Mantle Site

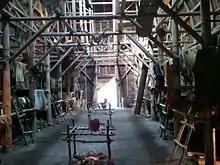
Interior of reconstructed Huron-Wendat long house, Huron-Wendat Museum in Wendake, Quebec

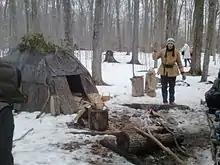
Huron maple syrup demonstration, Bruce's Mill Conservation Area, Stouffville, Ontario

With the discovery of the Mantle Site by Lebovic Enterprises, Archaeological Services Inc. was contracted to complete an evaluation of the site's significance. A decision was made to preserve about 5% of the original Mantle Site, primarily along the bank of the creek. The site was documented and over 150,000 artifacts were removed for study and interpretation at McMaster University and the University of Toronto. Because of their national significance, the artifacts will be safeguarded by the Canadian Museum of Civilization. The archaeological site-work took three years to complete (2003–2005).